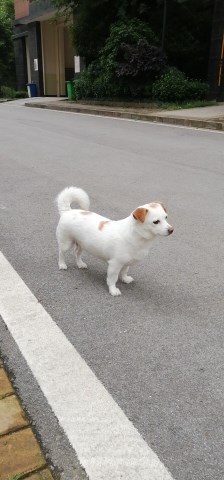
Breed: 1936-n000005-Pomeranian